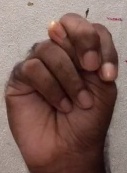
ASL sign: N